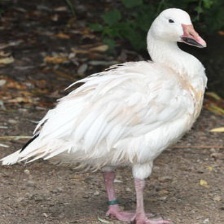
Species: SNOW GOOSE
Scientific name: ANSER CAERULESCENS
ImageNet parent category: goose